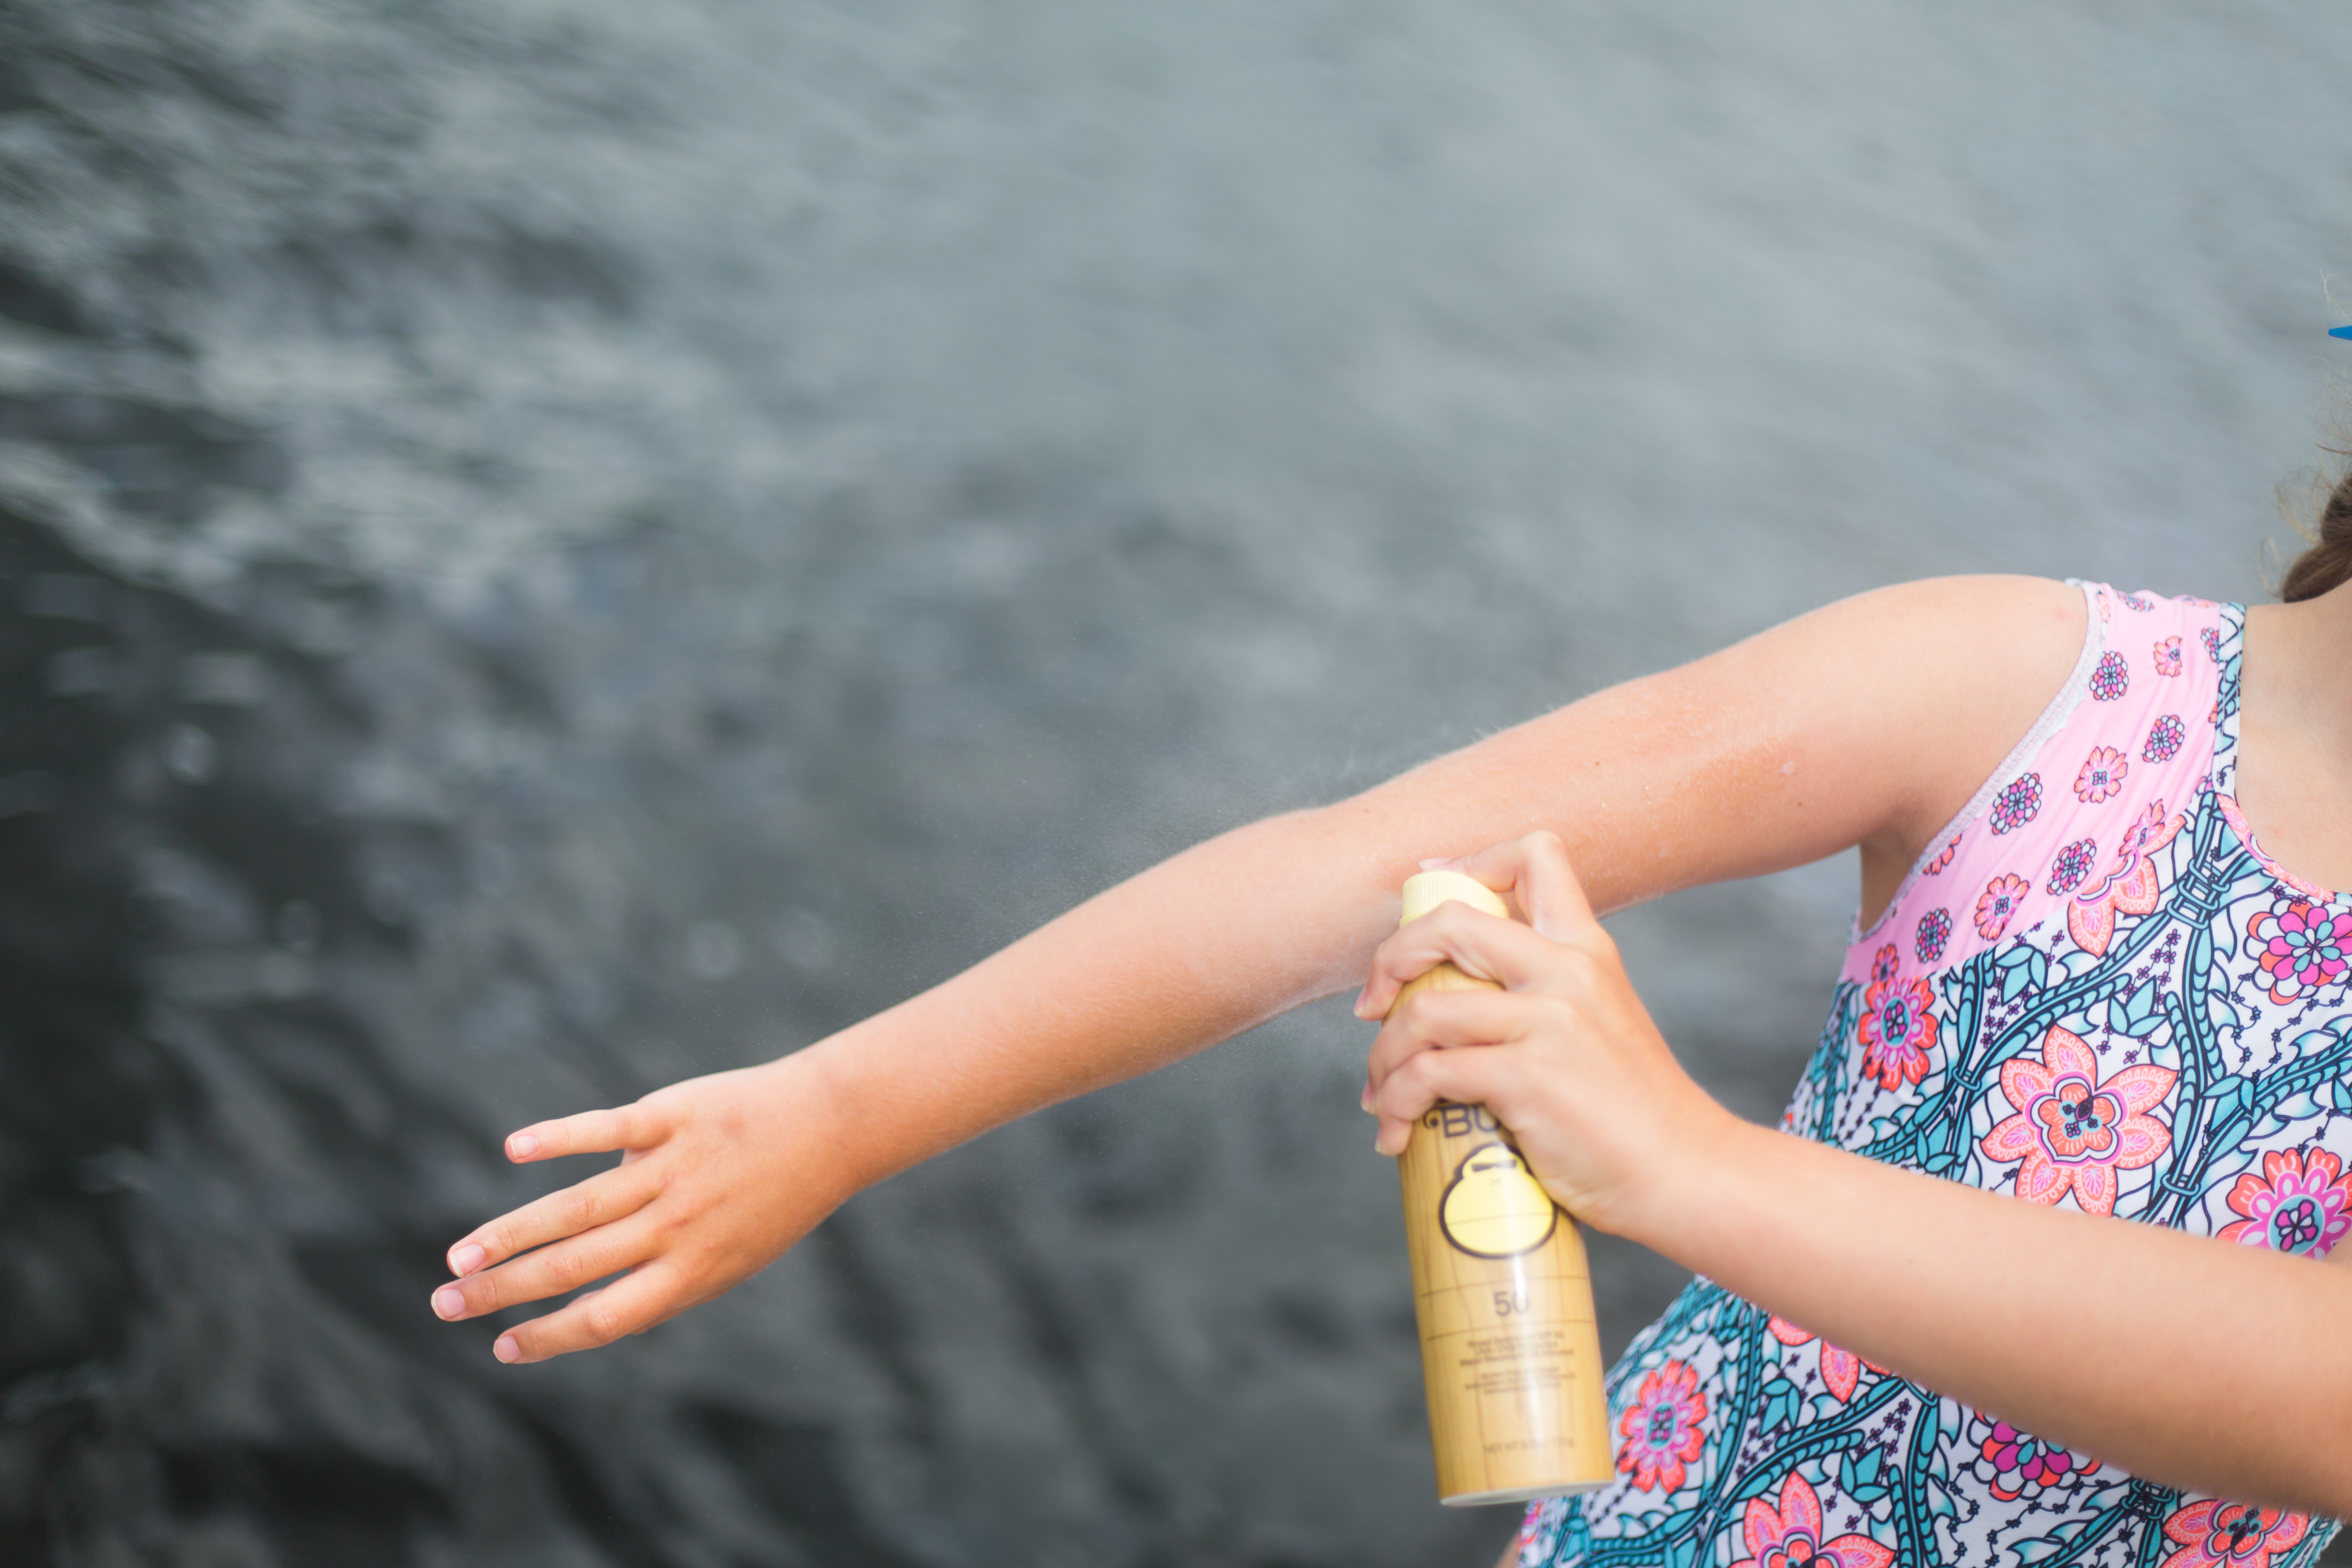
water, hand, arm, People in nature, flash photography, happy, gesture, finger, grass, thigh, street fashion, leisure, elbow, waist, day dress, human leg, travel, nail, formal wear, fun, pattern, sitting, ocean, tourism, rock, sea